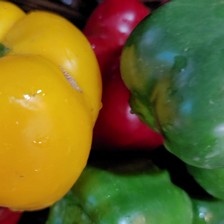
Label: capsicum